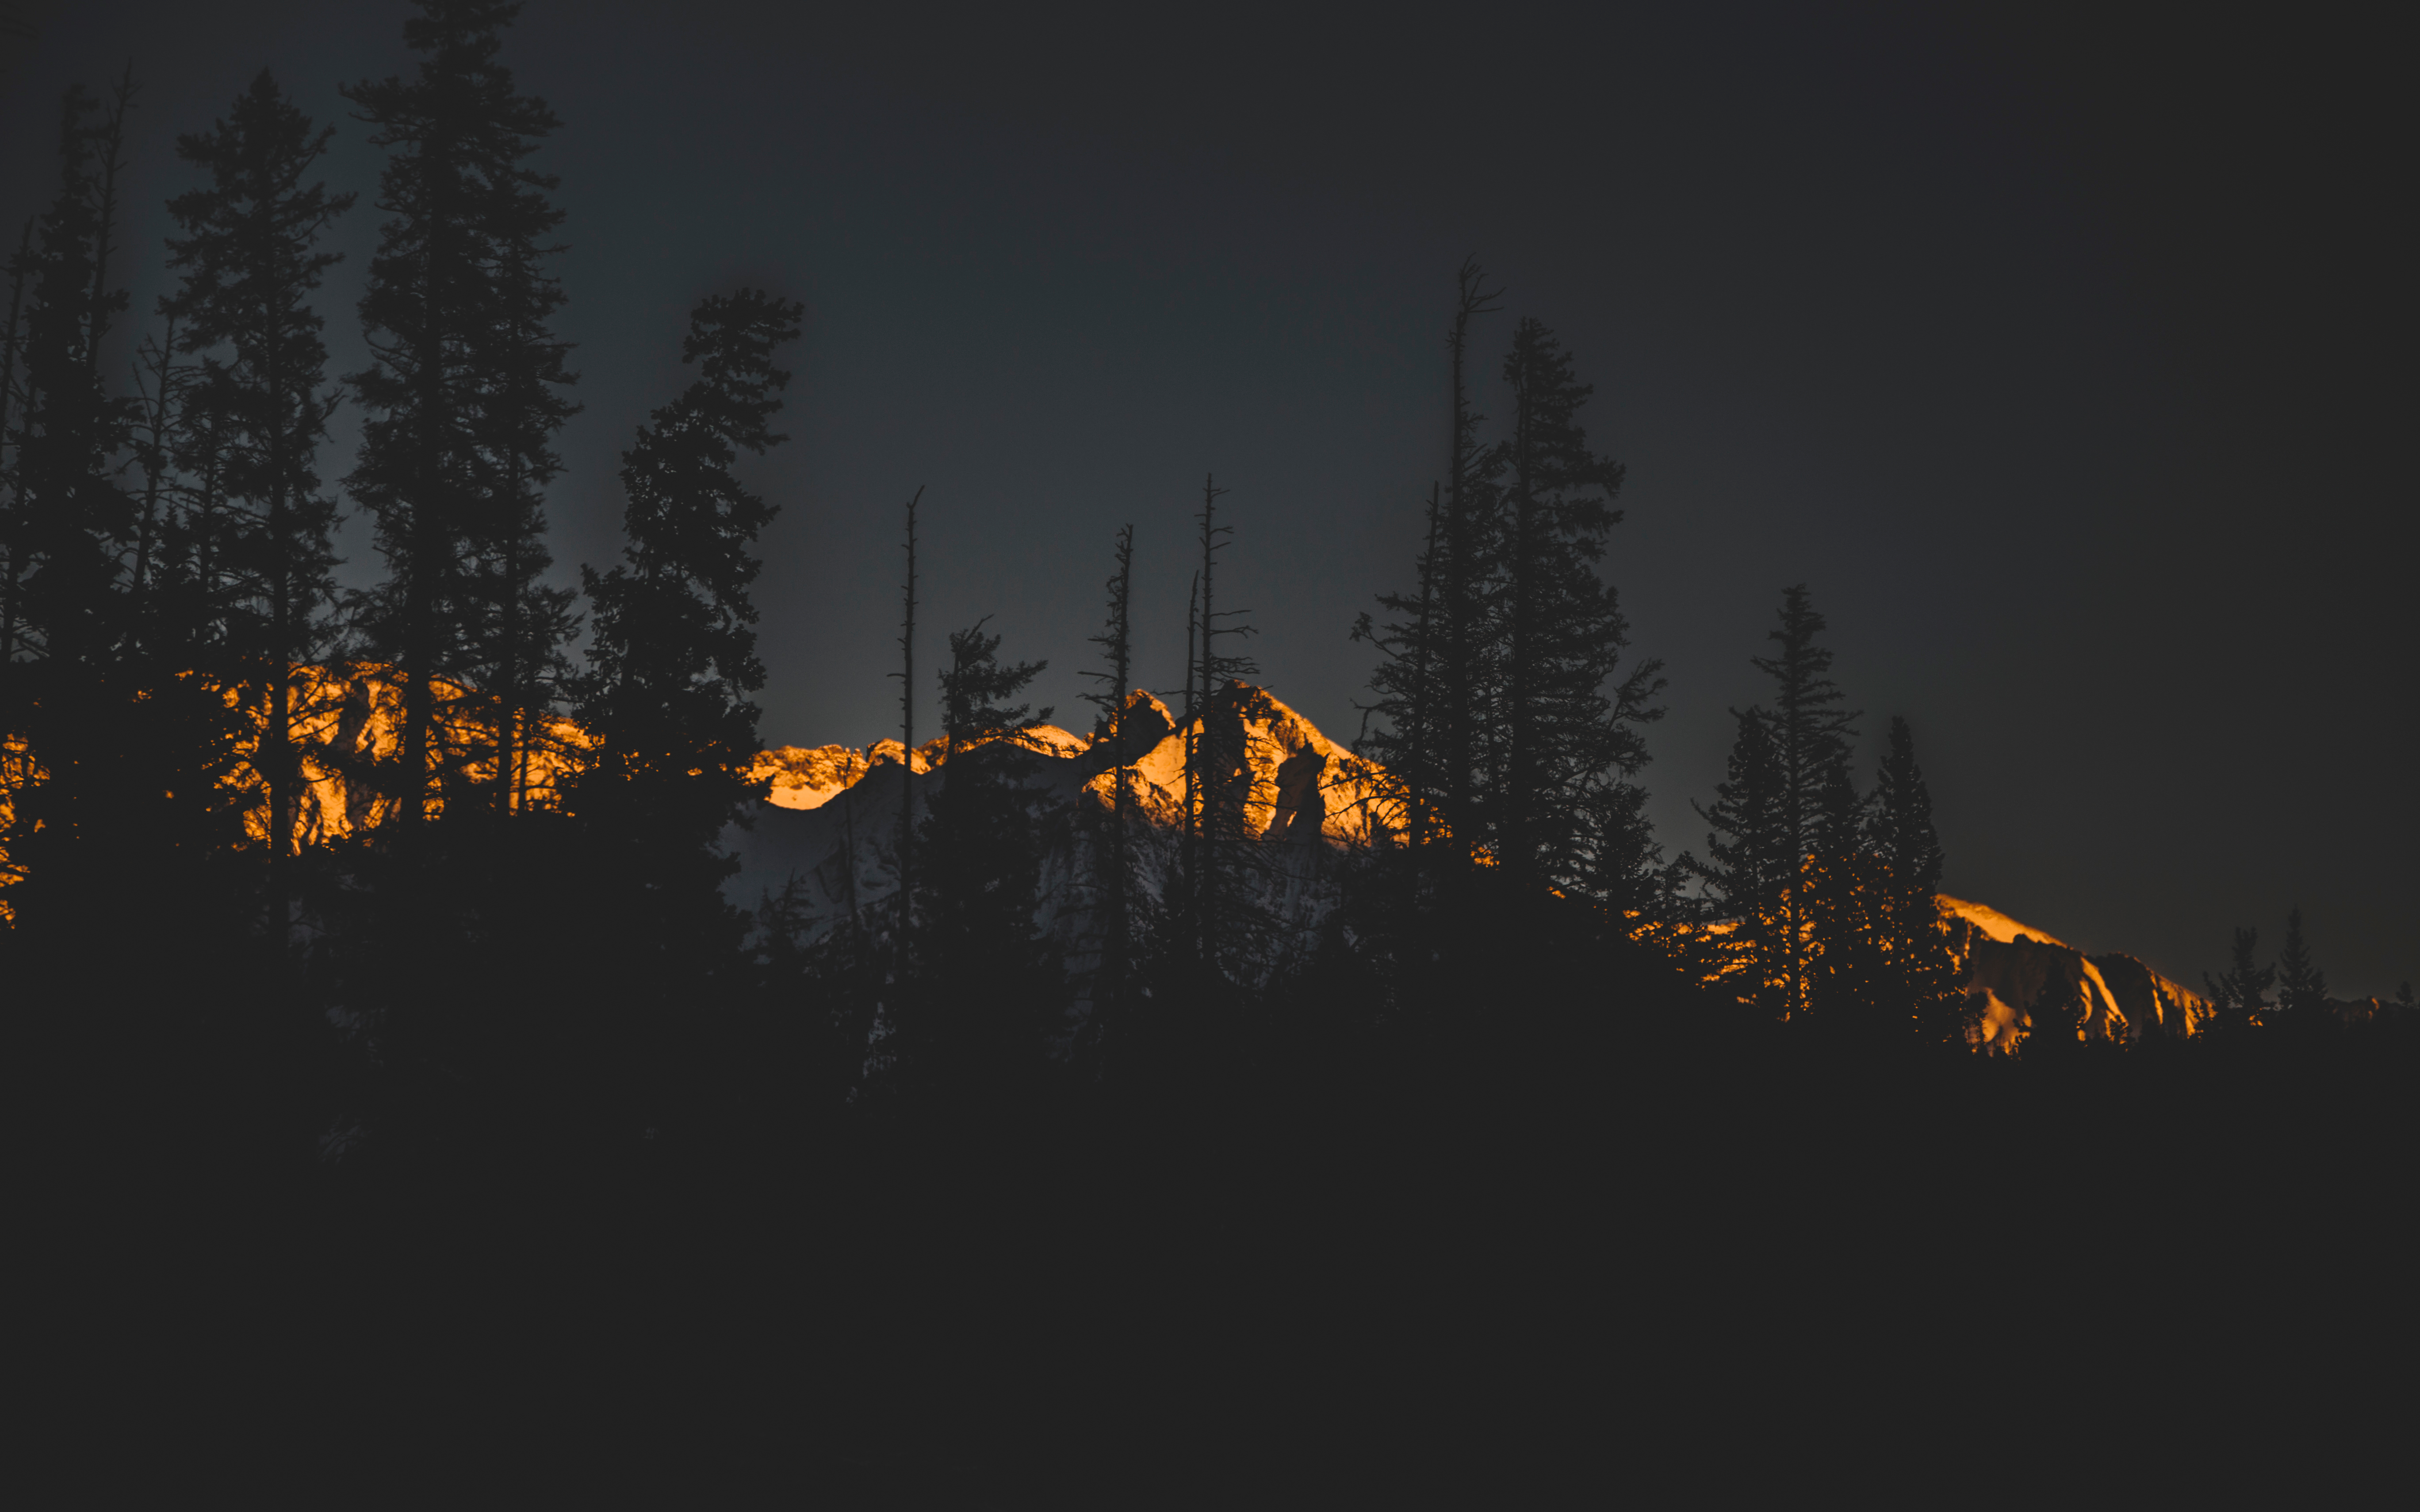
mountain, night, darkness, screenshot, atmospheric phenomenon, computer wallpaper, geological phenomenon